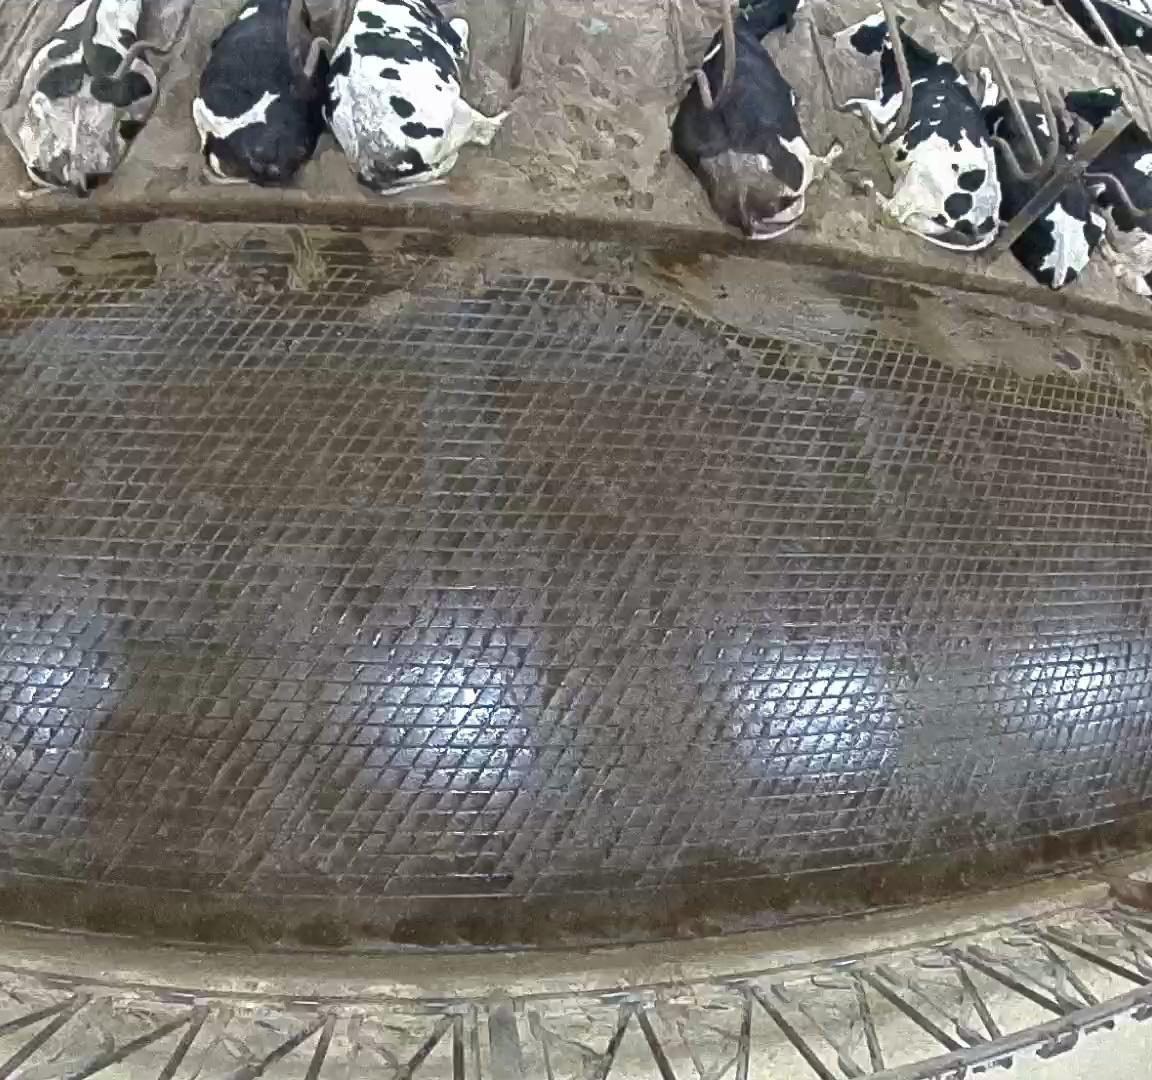
Number of cows: 7